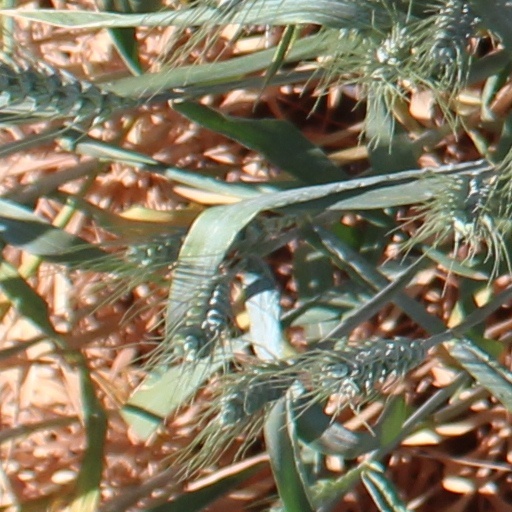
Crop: wheat